Johnathan Motley

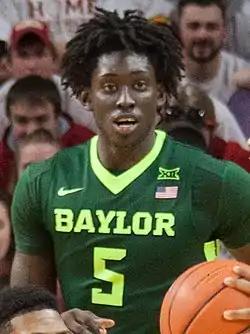
Motley with the Baylor Bears in 2017

Motley blossomed into an All-American player as a junior for Baylor, leading the Bears to their first number one ranking as a program during the 2016–17 season. At the close of the season, Motley was named the winner of the Karl Malone Award as the country's best college power forward.